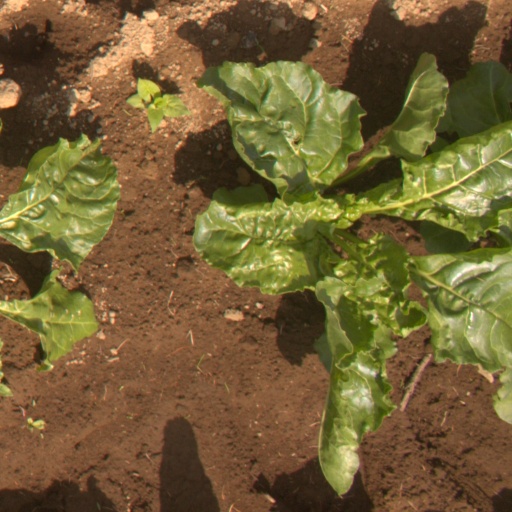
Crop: sugar beet